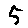
Label: 5